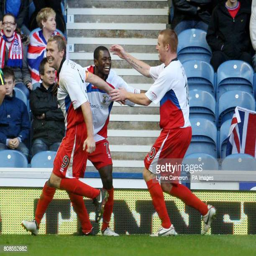
football player celebrates scoring the equalising goal during the match